Block of Wikipedia in Turkey

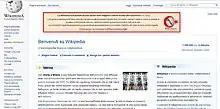
Italian Wikipedia against Turkey's censorship

On 9 January 2018, Republican People's Party deputy Sezgin Tanrıkulu submitted a written parliamentary question regarding the block of Wikipedia, saying that it was against the Turkish constitution and European Convention on Human Rights, and that "the block should be partial according to Turkish laws". Minister of transport, maritime and communication Ahmet Arslan denied that Wikipedia was blocked completely and stated that the Wikipedia block was just partial due to Article 22 of the Constitution of Turkey and Article 10 of the European Convention on Human Rights.